1924 Pittsburgh Panthers football team

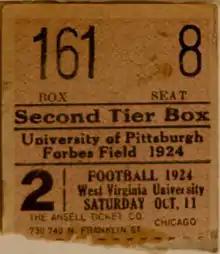

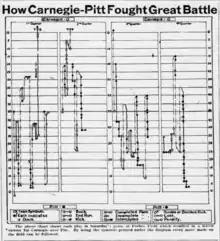

Clarence Spears brought his West Virginia Mountaineers to Forbes Field for the third game of the season. The Mountaineers were looking to extend their two game winning streak over the Panthers. The Mountaineers were 2-0 on the season with victories over West Virginia Wesleyan and Allegheny. The Mountaineers lineup was missing some of the key players from the 1923 season but their line was anchored by two All-Americans – Walter Camp's third team guard, Walter Mahan and Tom Thorp's first team end, Fred Graham. Nick Nardacci, their flashy halfback, who was supposed to be sick and unable to play, was back at his position. "Last year he practically defeated the Gold and Blue single- handedly."